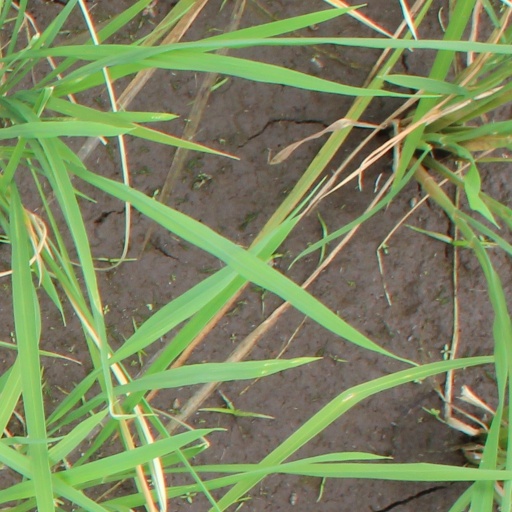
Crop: rice